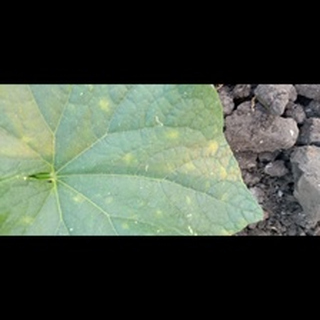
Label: diseased_cucumber